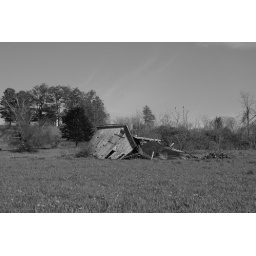
collapsed barn outside of jordanville, ny in black and white 52508 (3)